List of birds of Maryland

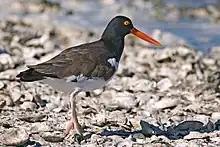
American oystercatcher

Order: CharadriiformesFamily: Haematopodidae